Hennesey

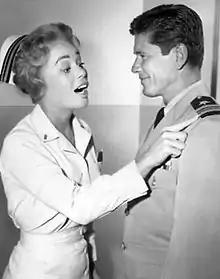
Abby Dalton with guest star Charles Bronson

Actor and singer Bobby Darin was cast in the second episode (October 5, 1959) as "Honeyboy Jones". That same week Darin became famous with his version of the song, "Mack the Knife".